Jamaica International Exhibition

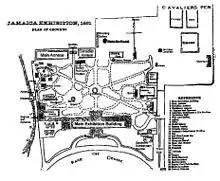
Exhibition plan.

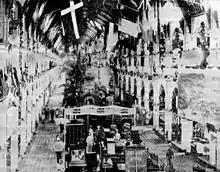
Inside the exhibition.

The Jamaica International Exhibition was held in Kingston, Jamaica, from 27 January 1891 to 2 May 1891. It was modelled on the London Great Exhibition of 1851 and was the idea of Augustus Constantine Sinclair who ran the Government Printing Office in Jamaica.